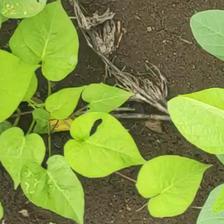
Weed species: Obscure_morning _glory(Ipomoea obscura)